Hans Heiberg

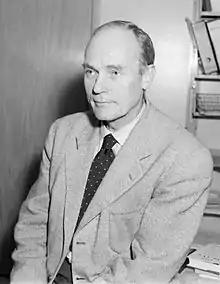
Hans Heiberg in 1954

Hans Heiberg (28 January 1904 – 6 December 1978) was a Norwegian journalist, literary critic, theatre critic, essayist, novelist, playwright, translator and theatre director.